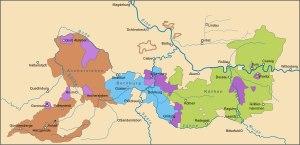
La principauté d'Anhalt était un des États du Saint-Empire romain, situé en Allemagne centrale. Elle est levée par la maison d'Anhalt sur le territoire de l'ancien duché ethnique de Saxe en 1212, puis elle se divisa en une pluralité de petits États. En 1806, Napoléon Iᵉʳ éleva les États d'Anhalt-Bernbourg, Anhalt-Dessau et Anhalt-Köthen en duchés qui sont devenus membres de la Confédération du Rhin, puis de la Confédération germanique.